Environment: real
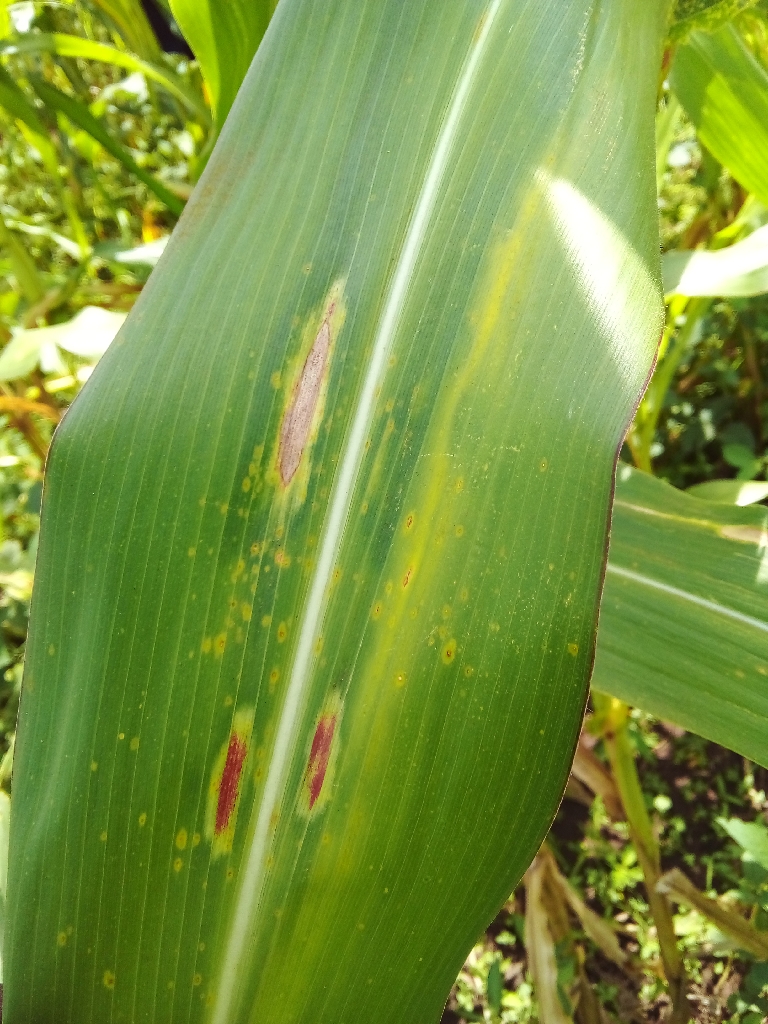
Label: northern_corn_leaf_blight